Italian invasion of Libya

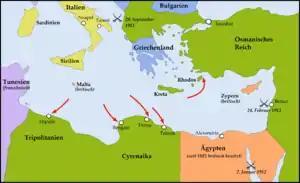
Italian landings in Libya

Between 1911 and 1912, over 1,000 Somalis from Mogadishu, the then capital of Italian Somaliland, served as combat units along with Eritrean and Italian soldiers in the Italo-Turkish War. Most of the troops stationed never returned home until they were transferred back to Italian Somaliland in preparation for the invasion of Ethiopia in 1935, which later formed along with Italian Eritrea from Asmara and established itself as the Italian East Africa ("Africa Orientale Italiana" or "AOI") on 9 May 1936 with Addis Ababa as the capital of the Italian African Empire. The Italian fleet had appeared off Tripoli in the evening of 28 September, but started to bomb the port only on 3 October. The city was conquered by 1,500 sailors, much to the enthusiasm of the interventionist minority in Italy. Another last proposal of a friendly settlement was rejected by the Italians, and the Turks determined therefore to defend the province until the last bullet but with a guerrilla war.